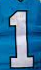
Number: 1